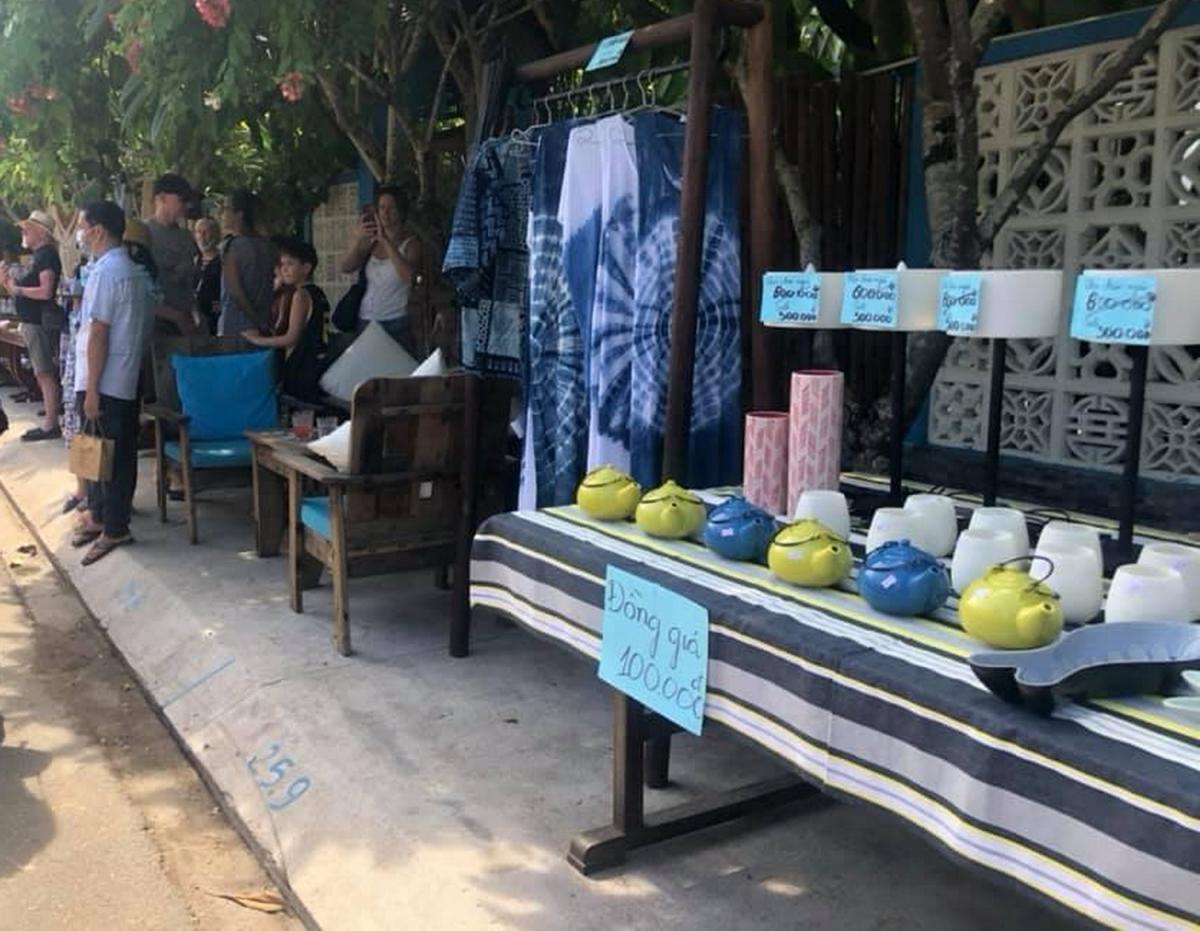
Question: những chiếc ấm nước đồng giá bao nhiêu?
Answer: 100 000 đồng